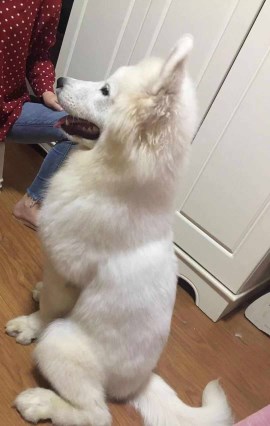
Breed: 2192-n000088-Samoyed